Antoni Gaudí

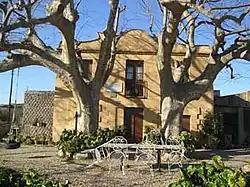
El Mas de la Calderera, home of the Gaudí family in Riudoms

Gaudí's exact birthplace is unknown absent supporting documents, leading to a controversy about whether he was born in Reus or Riudoms, two neighbouring municipalities of the Baix Camp district. Most of Gaudí's identification documents gave Reus as his birthplace. Gaudí stated on various occasions that he was born in Riudoms, his paternal family's village. Gaudí was baptised in the church of Sant Pere Apòstol in Reus the day after his birth under the name "Antoni Plàcid Guillem Gaudí i Cornet".